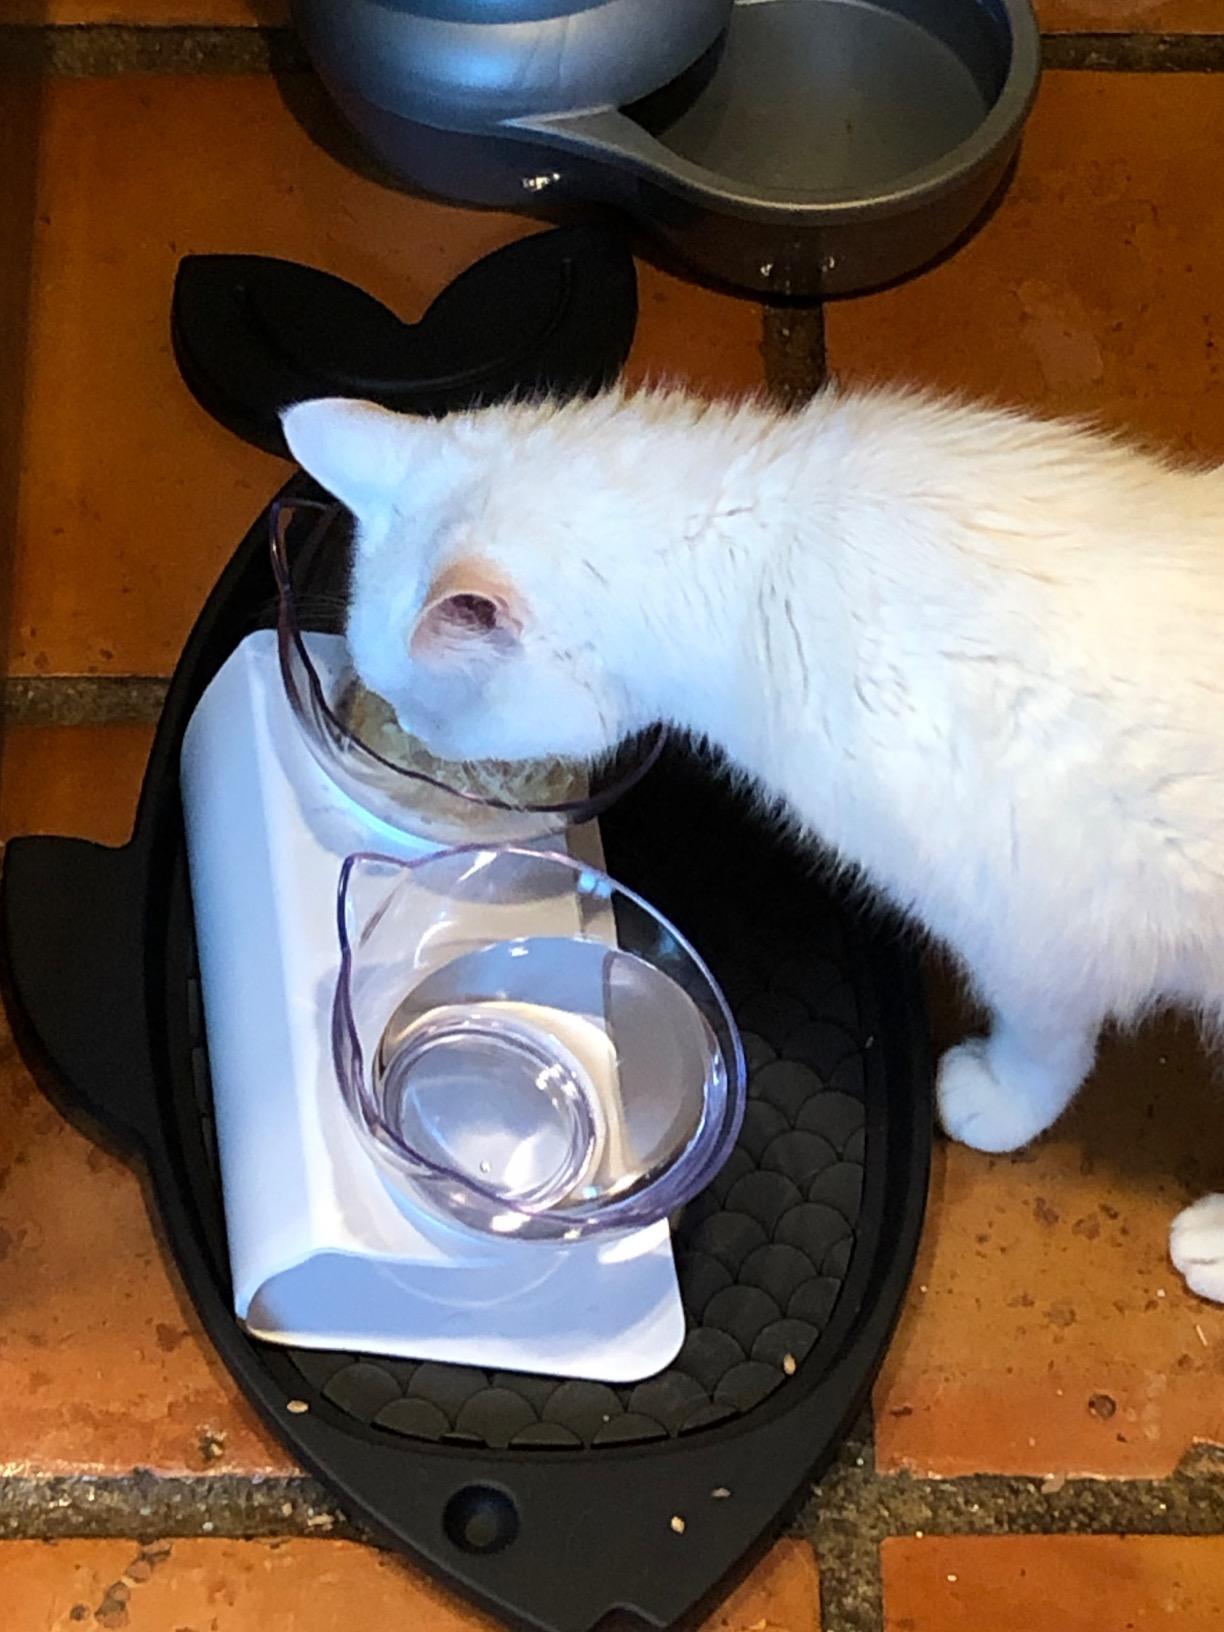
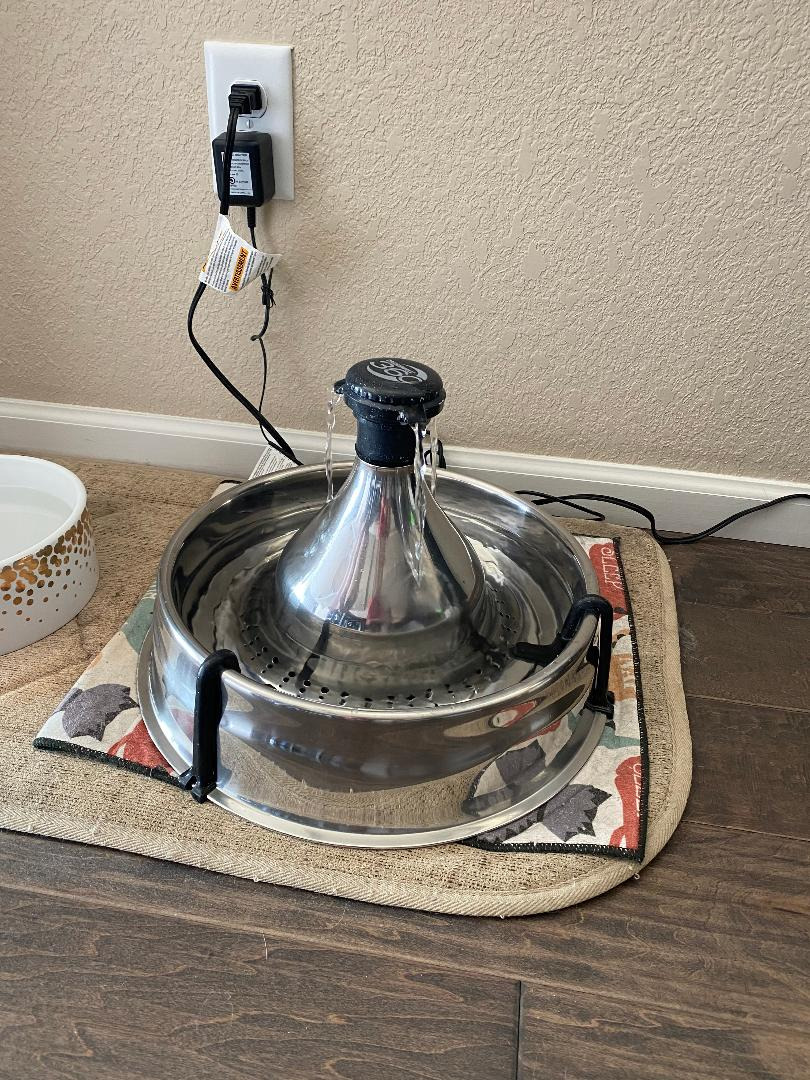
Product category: items_bowl
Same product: no